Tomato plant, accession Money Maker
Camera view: vertical (180 deg); turntable rotation: 60 degrees
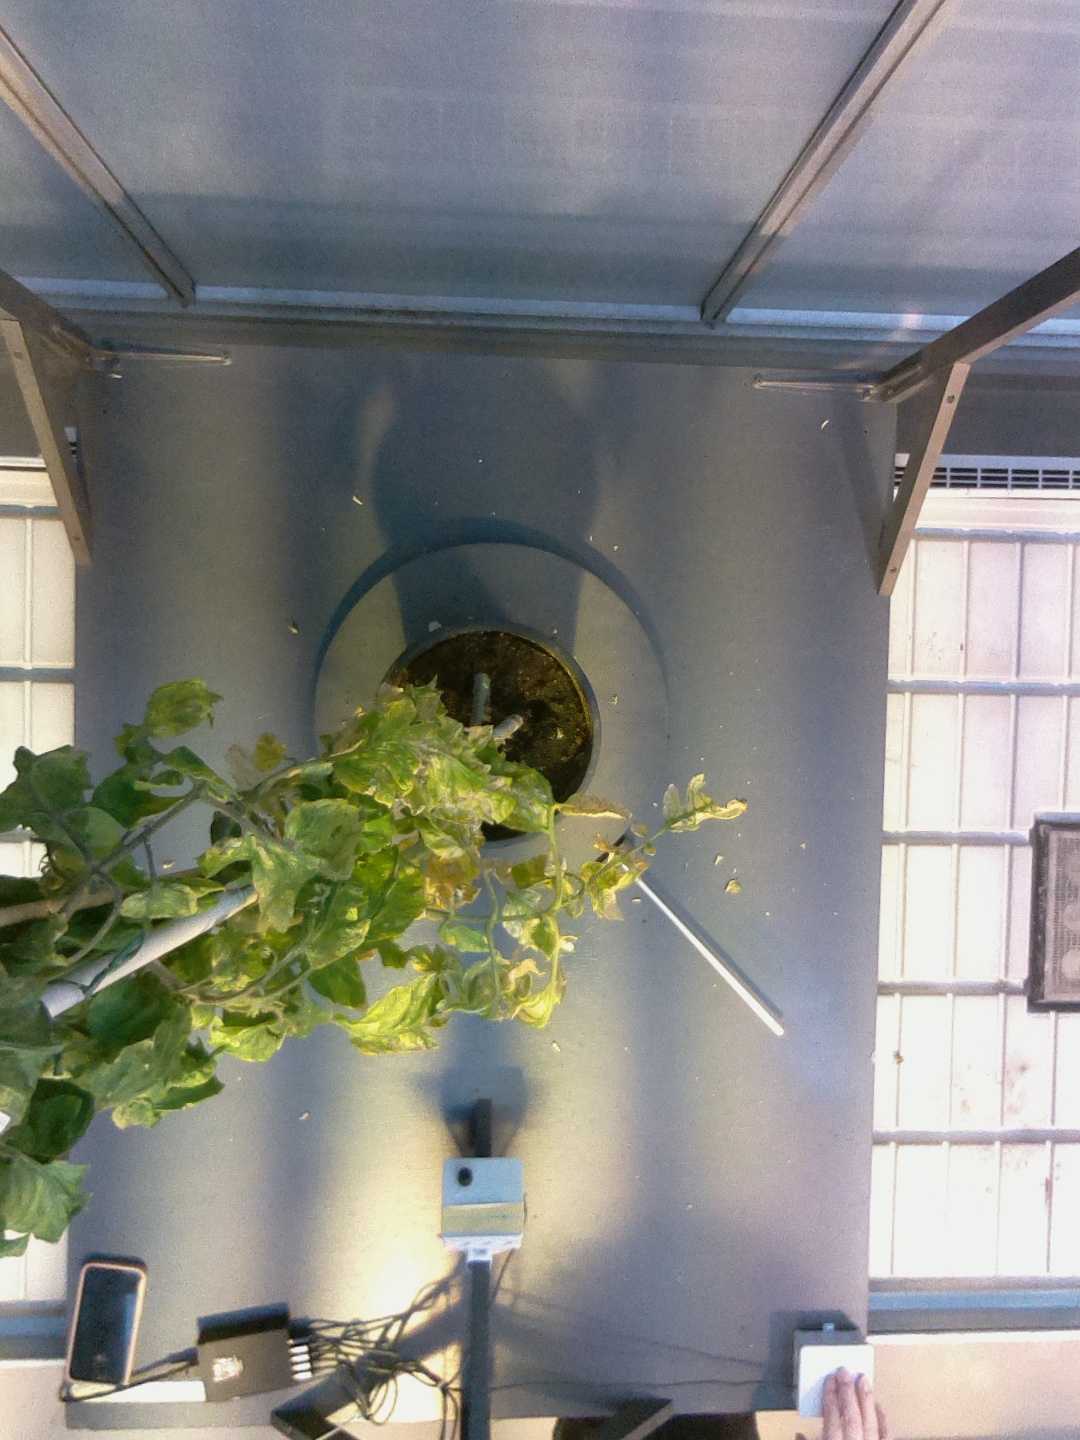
BBCH growth stage 79: 90% -100% of final fruit size